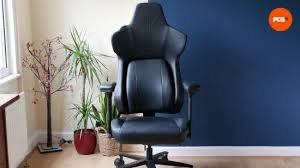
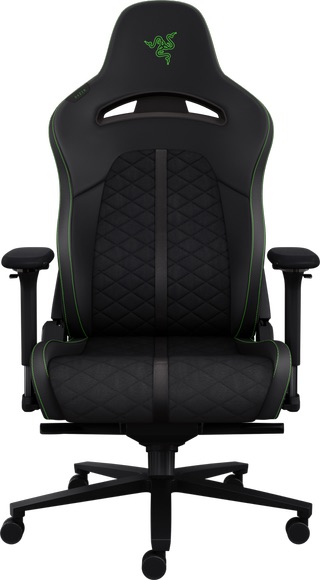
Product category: items_chair
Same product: no